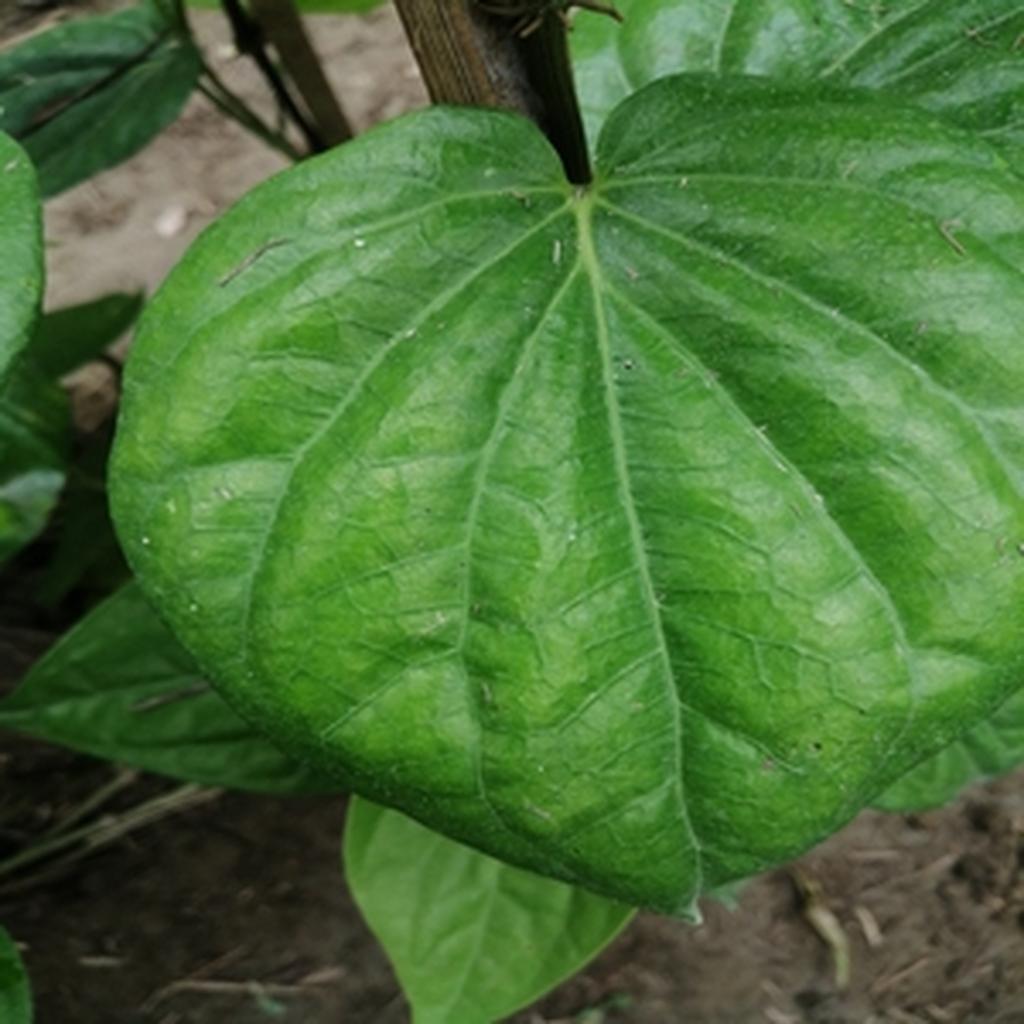
Label: Healthy_Leaf